San Jose Sharks

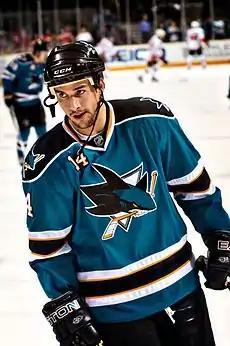
Jonathan Cheechoo was awarded the Maurice "Rocket" Richard Trophy after scoring 56 goals in the 2005–06 season.

Maurice "Rocket" Richard Trophy